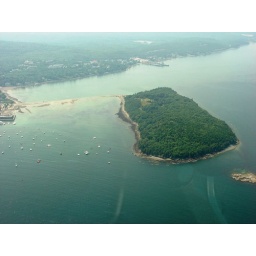
flying over Mount Desert Island in 2006, Bar Island and sand bar